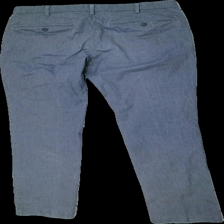
View: back
Type: Trousers
Category: Ladies
Brand: Not in the list
Brand text on label: Uniqlo
Colors: Grey
Material: 52% polyester, 48% cotton
Cut: Regular
Size: 52
Stains: Minor
Holes: Minor
Price range: 50-100
Recommended usage: Export